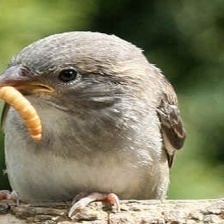
Species: HOUSE SPARROW
Scientific name: PASSER DOMESTICUS